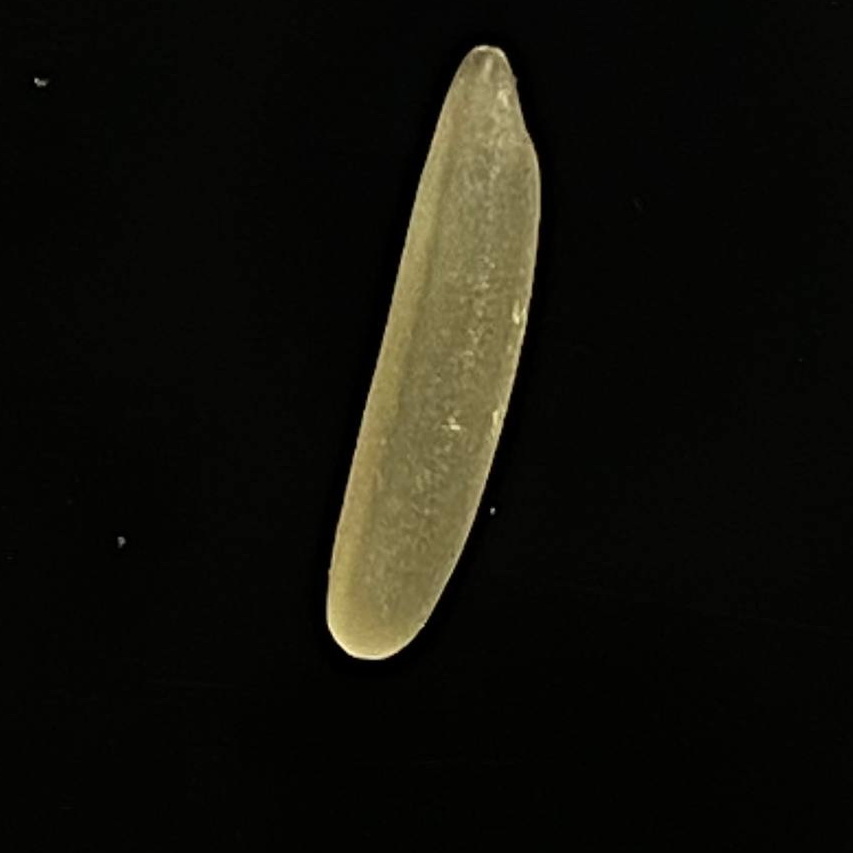
Rice variety: Bashmoti